Quinn Fabray

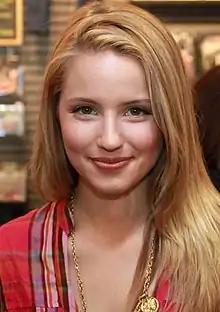
Dianna Agron ("pictured") plays Quinn.

Quinn is portrayed by actress Dianna Agron. In casting "Glee", series creator Ryan Murphy sought out actors who could identify with the rush of starring in theatrical roles. Instead of using traditional network casting calls, he spent three months on Broadway looking for unknown actors. Agron was the last primary actor to be cast, having won the role only days before the pilot began filming. Agron auditioned for "Glee" coming from a background in dancing and acting. She has been taking dance classes since the age of three, appeared in many music theatre productions and has appeared in television roles for "Skidmarks", "", and "Heroes". Agron said in a 2009 interview pertaining to her casting session: "I nearly bailed on my audition for the show. I was so nervous". With her wholesome good looks, Agron certainly looked the part, but the producers wondered if she appeared too innocent. Agron said in an interview: "They told me to come back with straight hair and to dress sexier. Later that week, I started work." Agron auditioned with Frank Sinatra's "Fly Me to the Moon". The "Glee" producers said "we really lucked out in finding Agron to play Quinn".